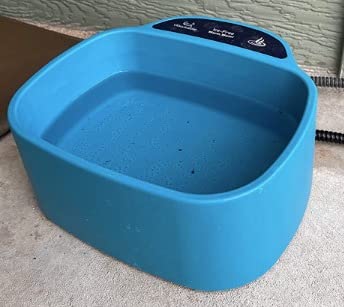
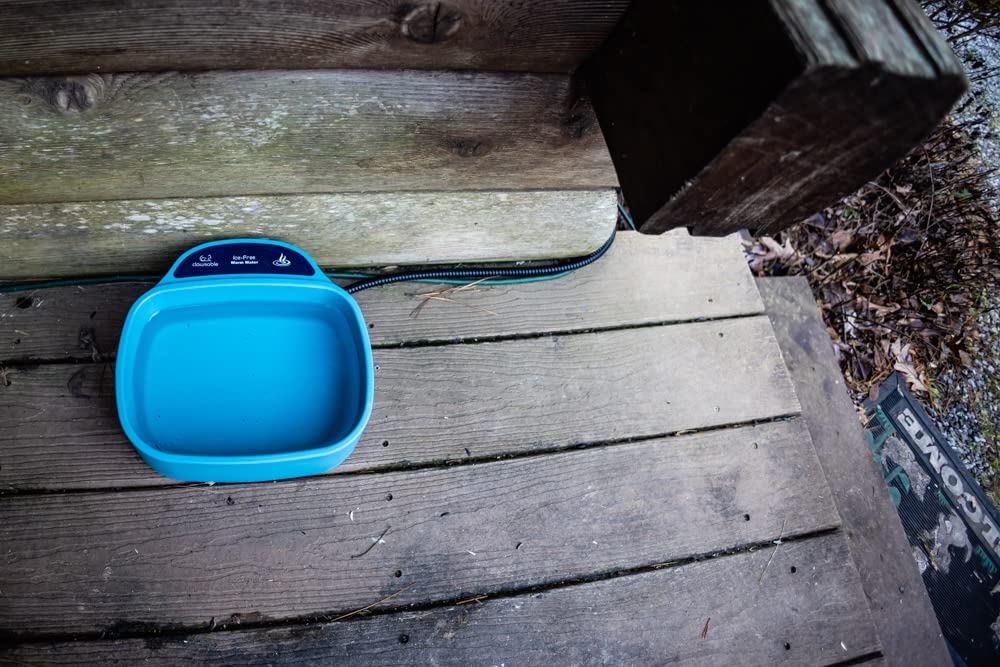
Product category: items_bowl
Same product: yes